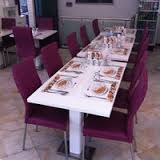
Yemek: manti